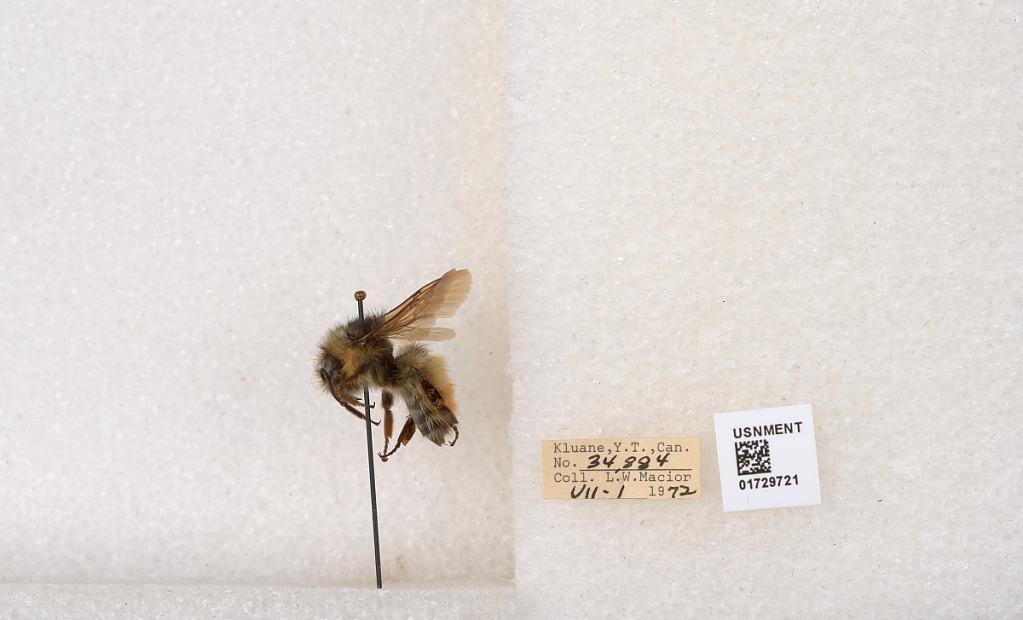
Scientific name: Bombus flavifrons Cresson
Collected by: L. Macior
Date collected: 1972-7-1
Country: Canada
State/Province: Yukon Territory
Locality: Kluane National Park and Reserve
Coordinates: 60.7493, -139.504